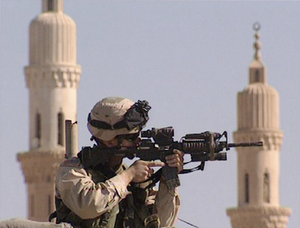
Un soldat américain à Falloujah
L’Irak ou l'Iraq, en forme longue la république d'Irak, est un pays du Proche-Orient, situé au nord de la péninsule arabique. L’Irak, terme qui vient du persan Eraq et signifie littéralement « basse terre », est parfois appelé « le pays des deux fleuves » en arabe, en référence au Tigre et à l'Euphrate. Bagdad en est la capitale et la plus grande ville.
Falloujah est une ville d'Irak située dans la province d'Al-Anbâr. Sa population est estimée à 326 471 habitants en 2010.